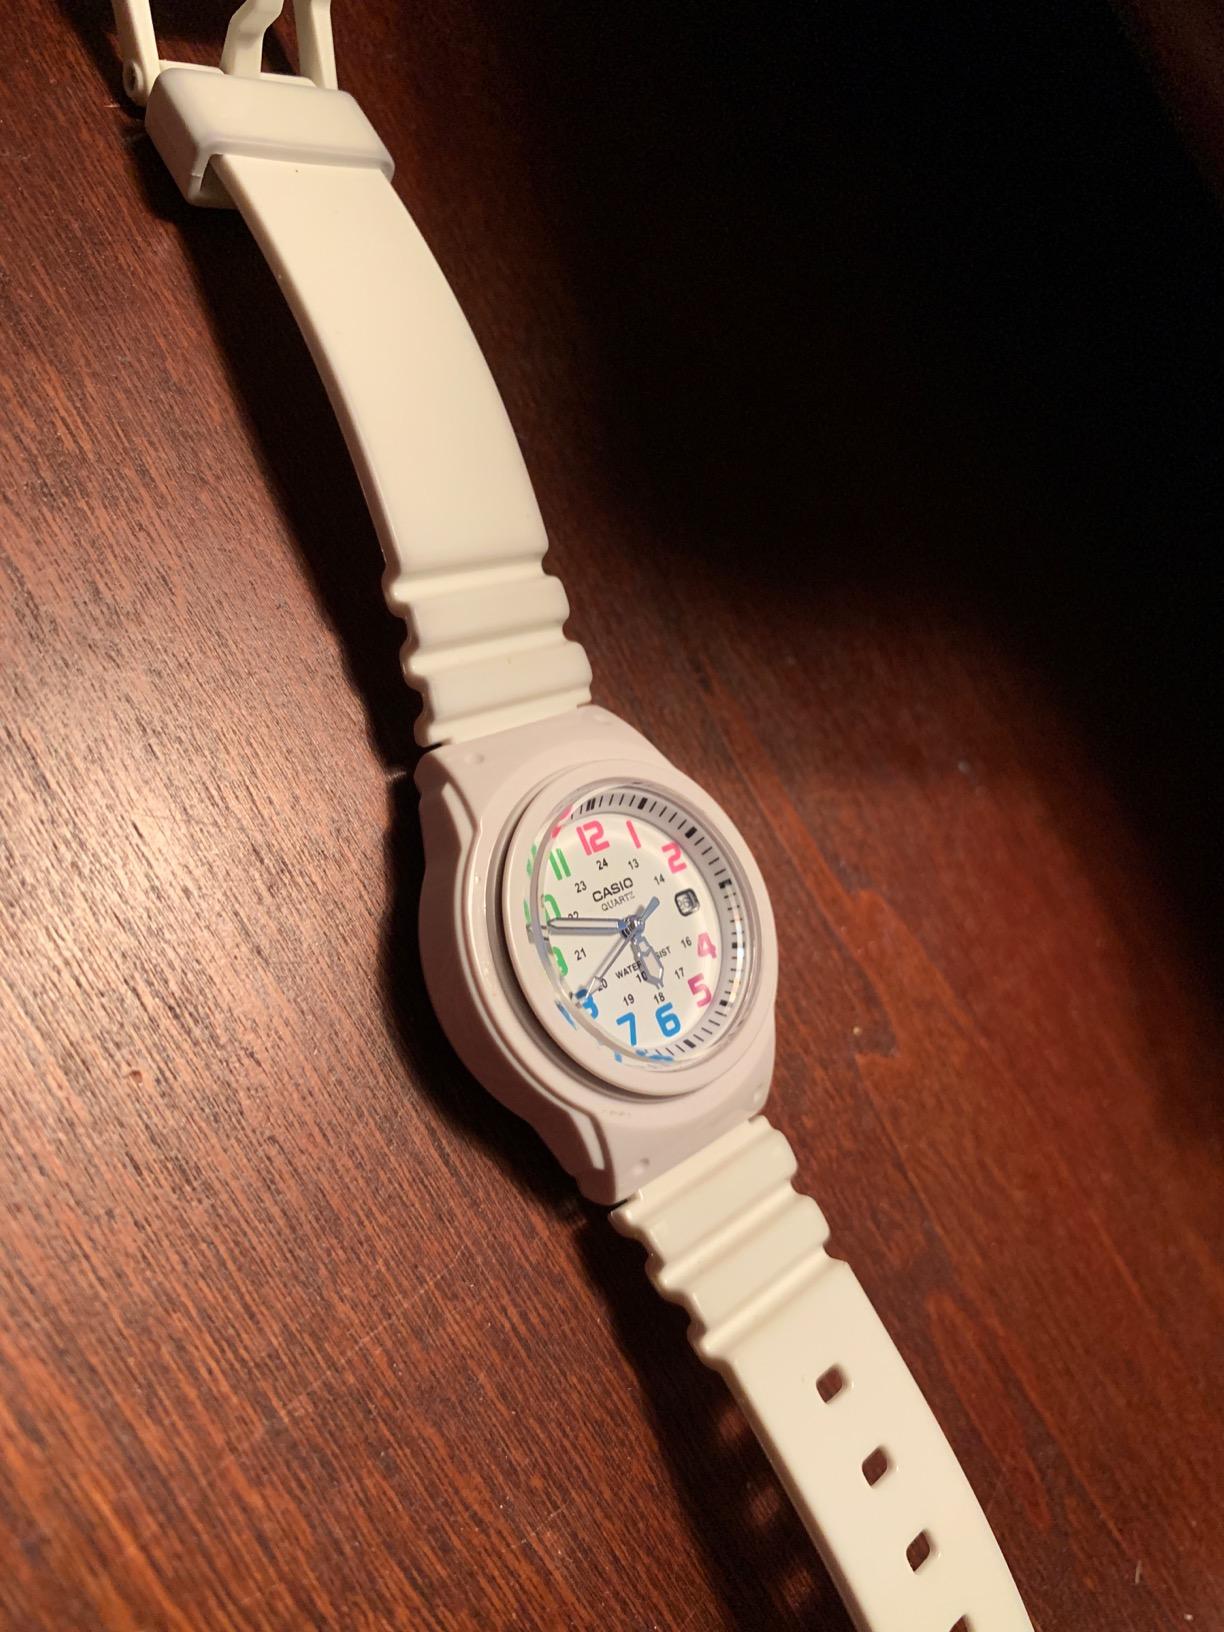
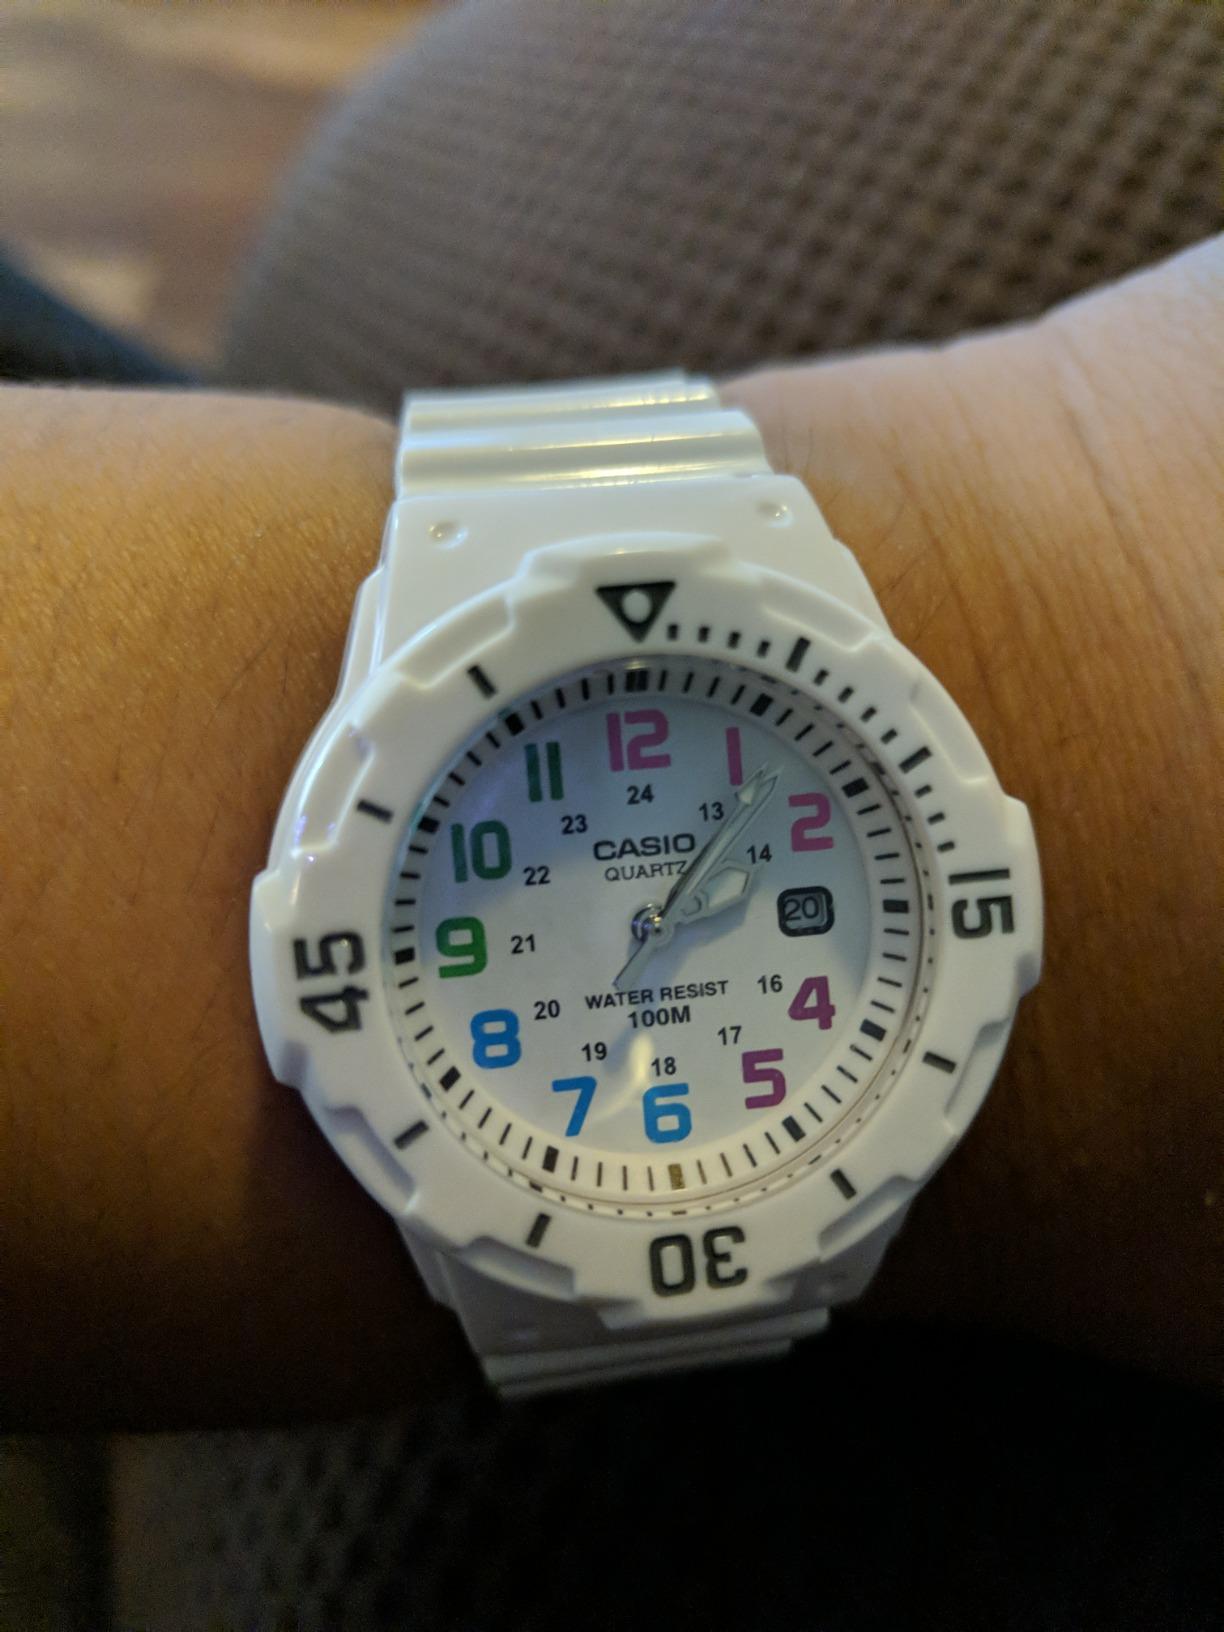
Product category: accessories_watch
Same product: yes